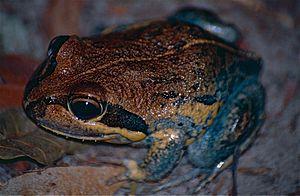
Limnodynastes terraereginae est une espèce d'amphibiens de la famille des Limnodynastidae.